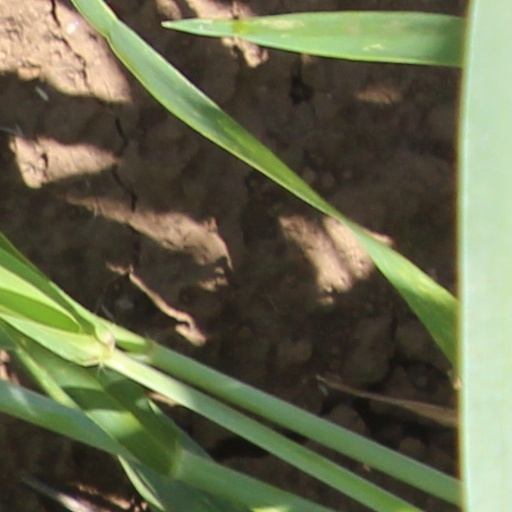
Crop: wheat